Skyscraper

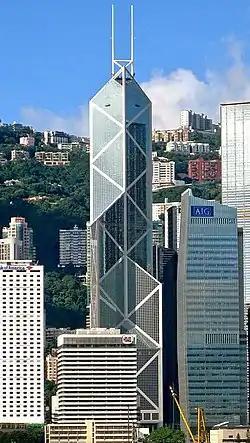
The Bank of China Tower in Hong Kong uses a trussed tube design

A new structural system of framed tubes was developed by Fazlur Rahman Khan in 1963. The framed tube structure is defined as "a three dimensional space structure composed of three, four, or possibly more frames, braced frames, or shear walls, joined at or near their edges to form a vertical tube-like structural system capable of resisting lateral forces in any direction by cantilevering from the foundation". Closely spaced interconnected exterior columns form the tube. Horizontal loads (primarily wind) are supported by the structure as a whole. Framed tubes allow fewer interior columns, and so create more usable floor space, and about half the exterior surface is available for windows. Where larger openings like garage doors are required, the tube frame must be interrupted, with transfer girders used to maintain structural integrity. Tube structures cut down costs, at the same time allowing buildings to reach greater heights. Concrete tube-frame construction was first used in the DeWitt-Chestnut Apartment Building, completed in Chicago in 1963, and soon after in the John Hancock Center and World Trade Center.